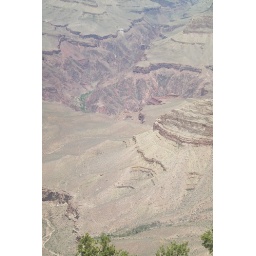
A few trees grow in the canyon